First Minister's Questions (Scottish Parliament)

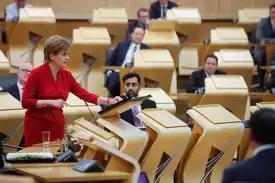
First Minister Nicola Sturgeon answering questions at a session of FMQs on 2 September 2021. Sturgeon's eventual successor, Humza Yousaf, is seated to her left.

First Minister's Questions (FMQs) is the name given to the weekly questioning of the First Minister in the Scottish Parliament. It serves the purpose of holding the Scottish Government to account and the format has evolved over time. First Minister's Questions follows in some of the traditions of Prime Minister's Questions in the House of Commons. Other devolved administrations in the United Kingdom also have sessions for the question times of their leaders that take the same name. An independent report published in 2017 suggested further reforms.